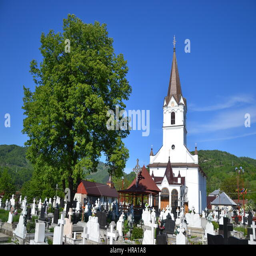
in a city there are lots of cultures .